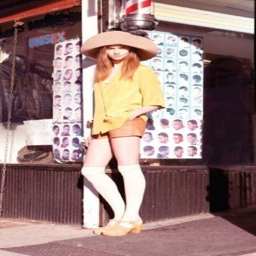
the big floppy hat -- a fashion essential in the 1970s .